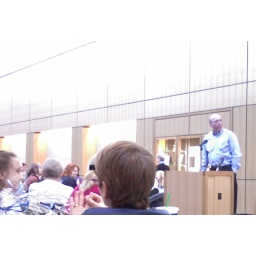
The guy standing at the podium is Jeff Krull, the director of the library here in Allen County.